Parable of the Growing Seed

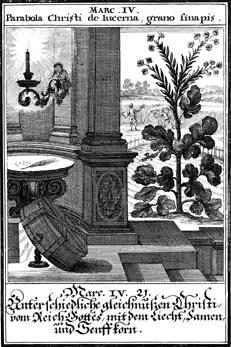
Illustration together with the preceding parable of the lamp under a bushel.

This parable can be seen as related to the parable of the Sower, although it does not follow that parable immediately. Seventh-day Adventist writer George Knight suggests that it serves as a "correction provided for any ancient or modern disciples who might be feeling discouraged with the amount of fruitless labor they had extended toward those" who failed to hear the message of which the parable of the Sower spoke. Even when the farmer sleeps, the Kingdom of God is still growing. Its growth is due to God, not man, and follows its own timetable.